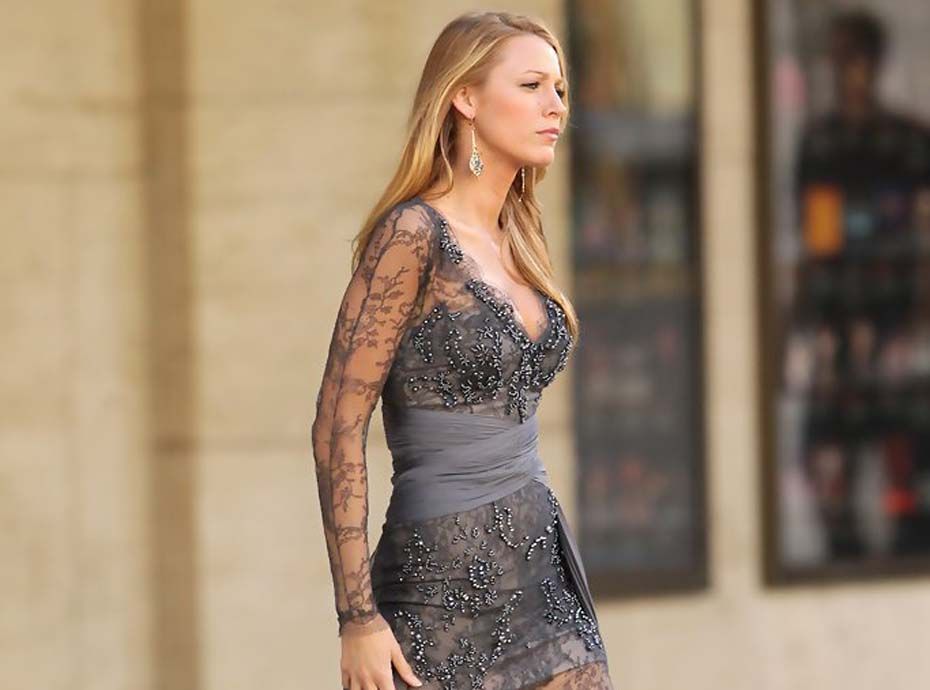
Gender: women